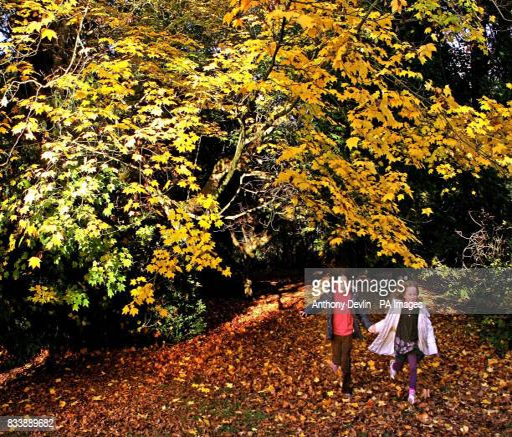
people run through autumn leaves type of museum